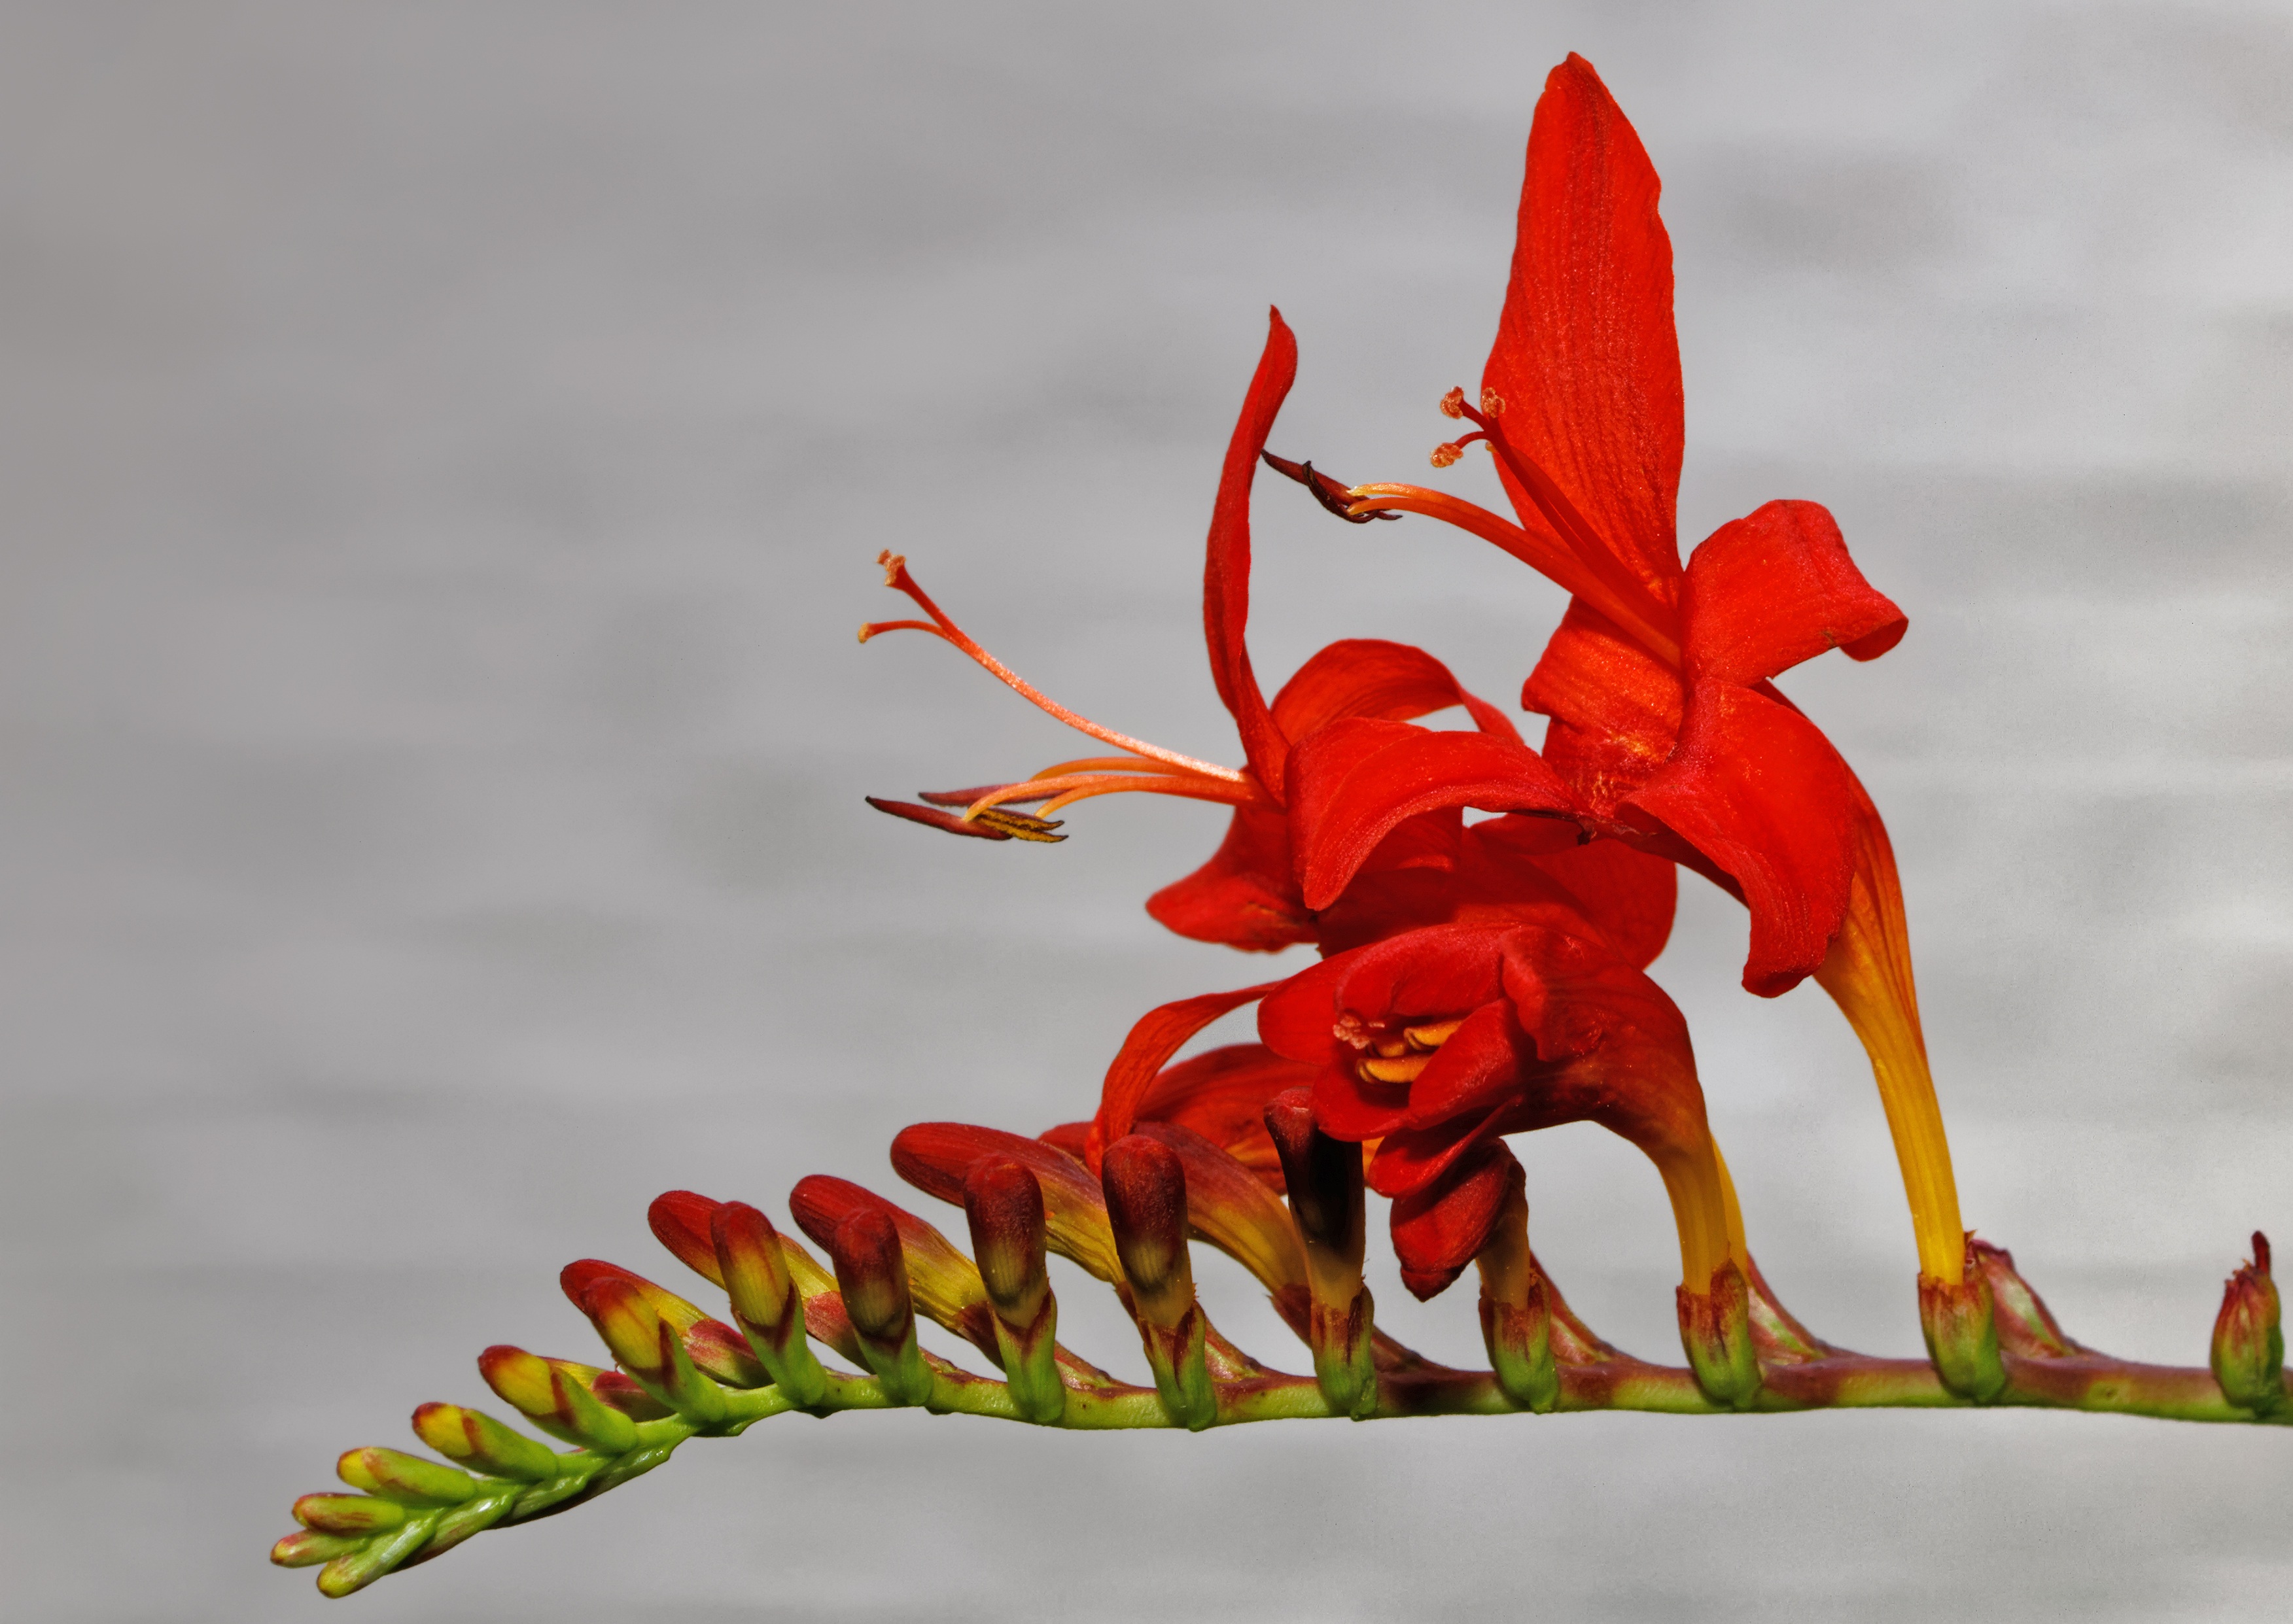
blossom, plant, leaf, flower, petal, bloom, red, color, botany, flora, close up, macro photography, schwertliliengewaechs, flowering plant, garden montbretia, oblong, montbretia, crocosmia crocosmiiflora, long stems, land plant